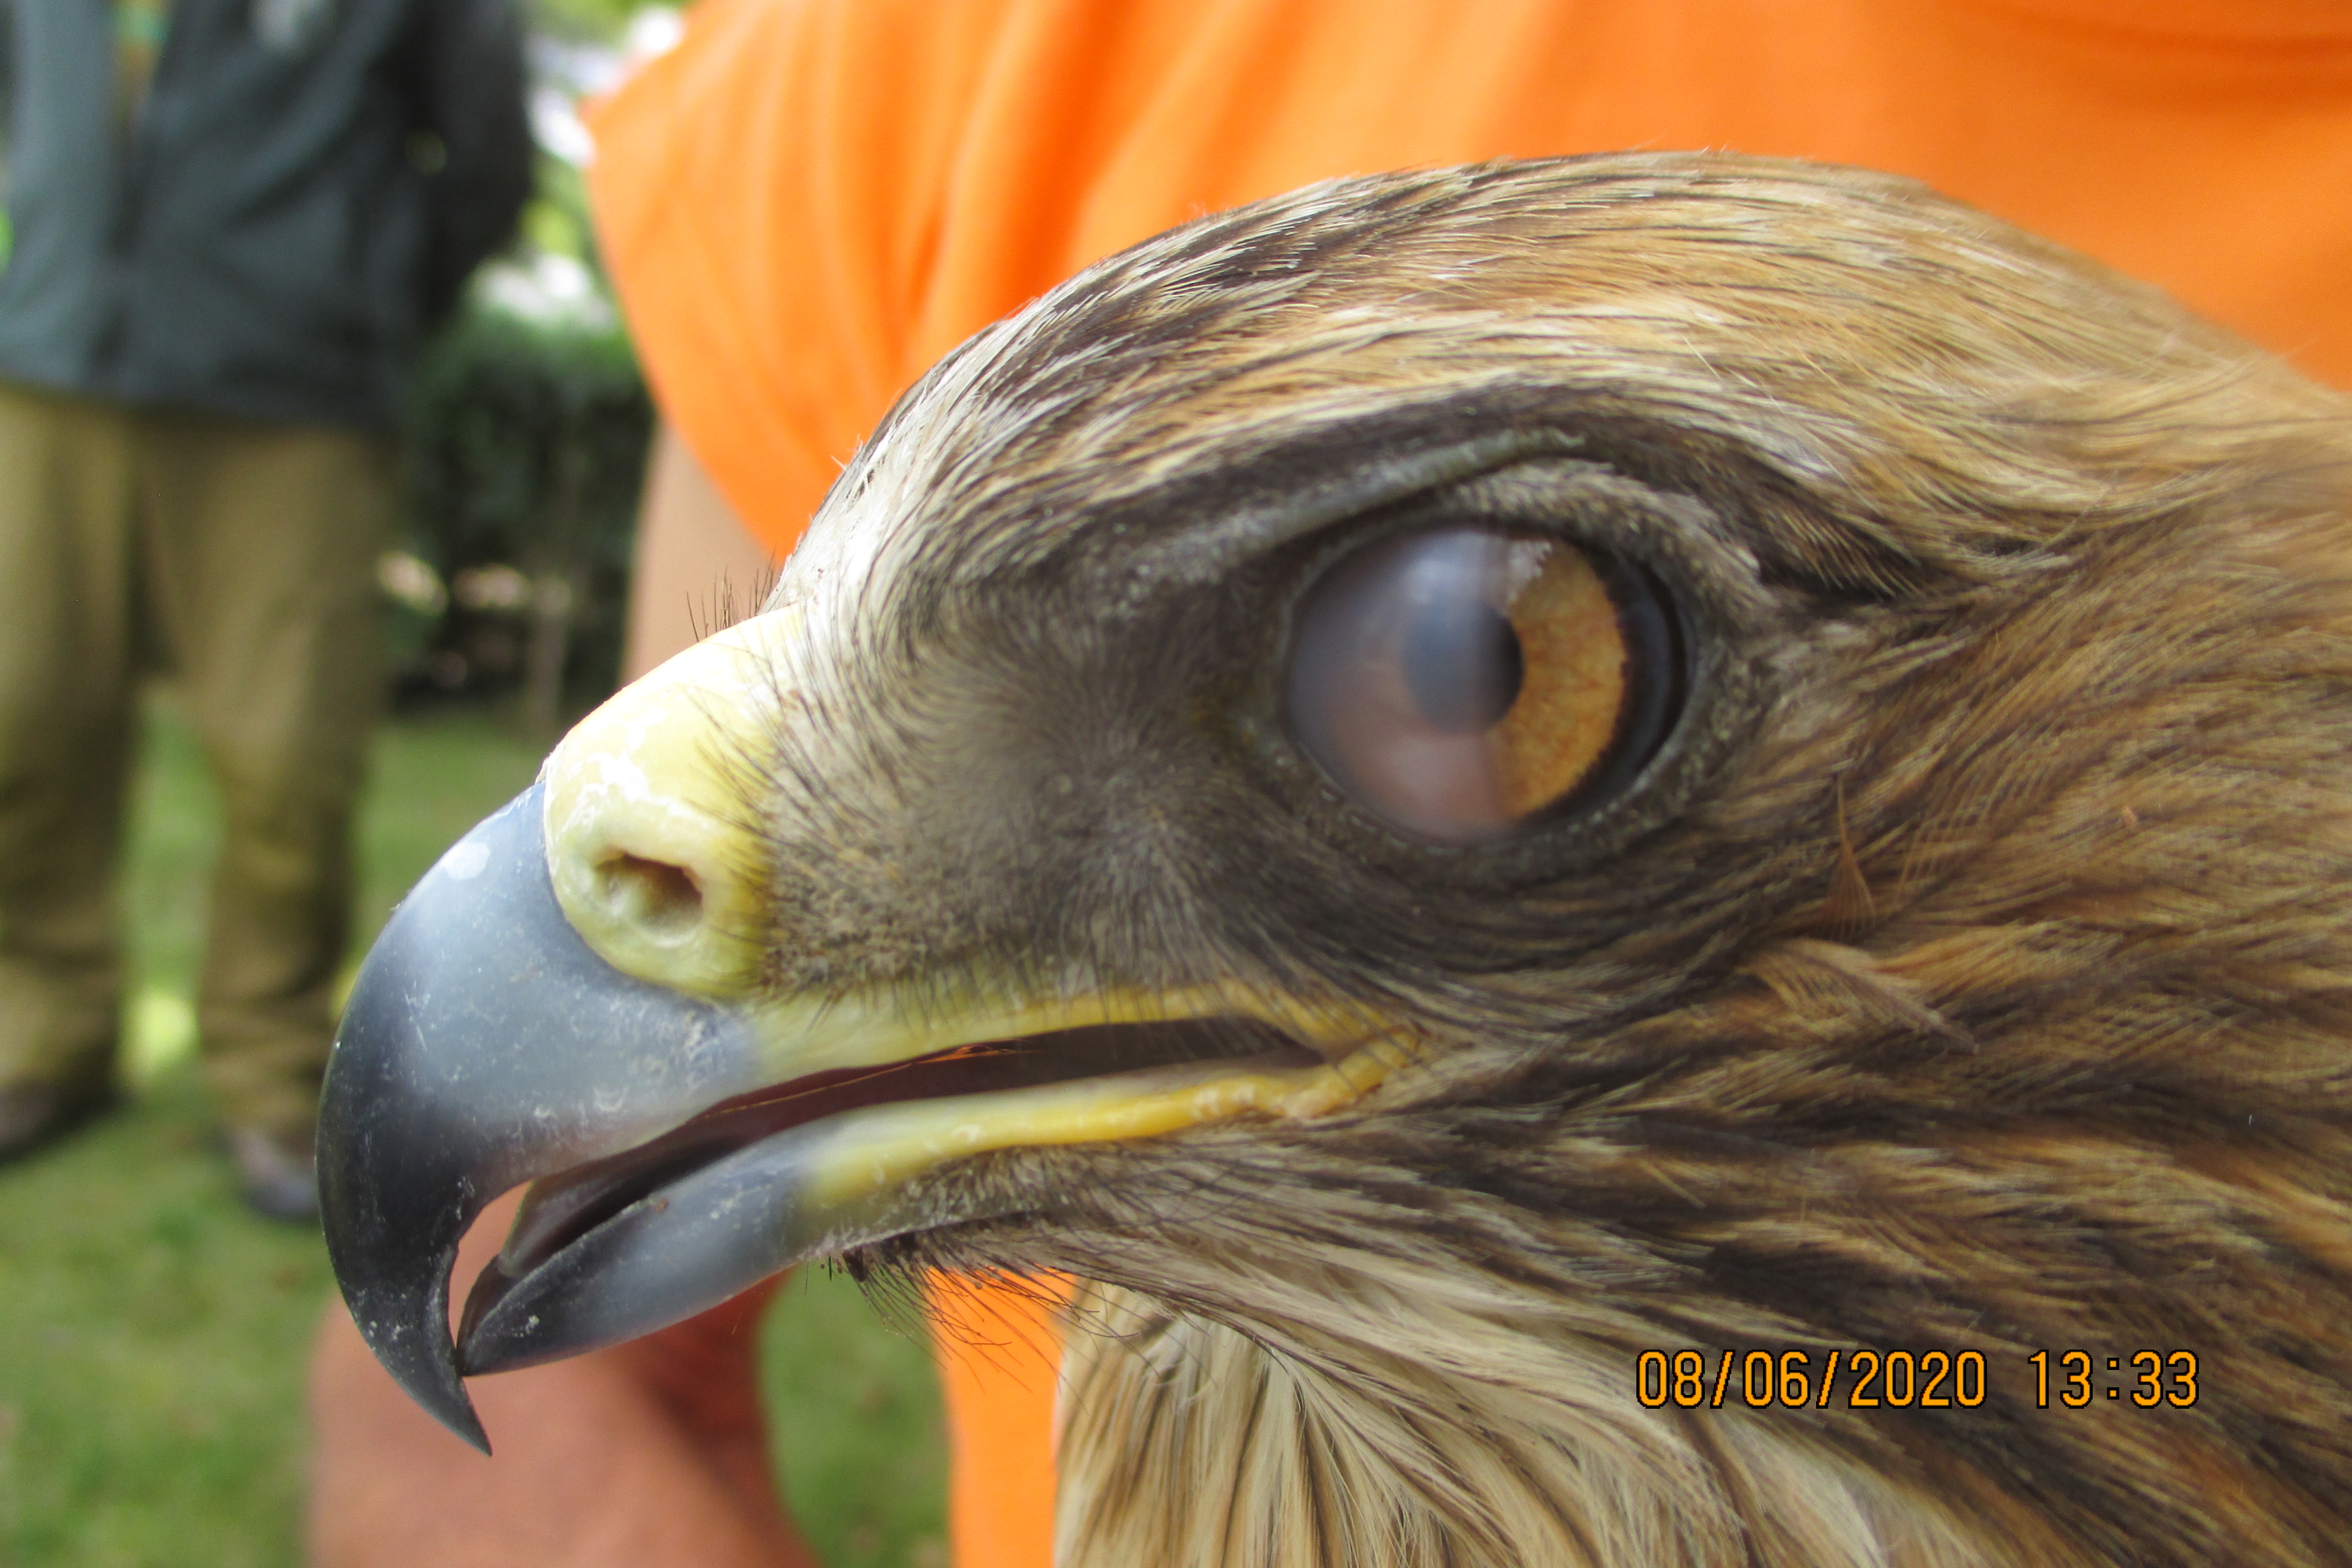
Booted, eagle, bird, vertebrate, beak, bird of prey, accipitriformes, hawk, golden eagle, accipitridae, eye, buzzard, close up, Steller's sea eagle, red tailed hawk, falconiformes, adaptation, vulture, sea eagle, falcon, wildlife